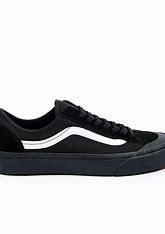
Brand: Vans
Model: Style 36 Decon Sf